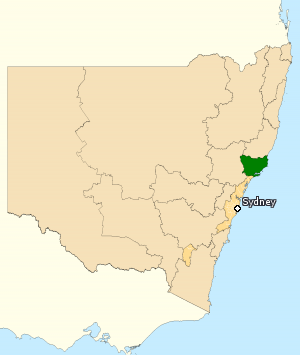
La circonscription de Paterson est une circonscription électorale australienne en Nouvelle-Galles du Sud. Elle est située juste au nord de Newcastle, en bordure de l'océan Pacifique. Elle s'étend de la vallée Hunter, au sud, à la Manning River au nord et à la cordillère australienne à l'ouest. Elle comprend les villes de Gloucester, Forster, Nelson Bay, Raymond Terrace et Paterson.